Youth in South Africa

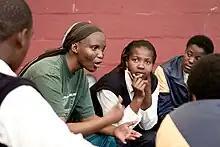
Youth education equality activists of the Equalizers speak to Yoliswa Dwane

Youth in the twenty-first century are more highly educated than in previous decades due to the expansion of youth educational opportunities since the end of apartheid. Older generations have lower levels of average education achievement than younger ones, which is attributable to the apartheid government policies regarding education. According to the South African National Census of 2011, 40.6% of those aged 20–24 years completed grade 12; only 9.9% of those aged 80 years or more completed grade 12. Secondary school enrollment has increased for disadvantaged groups. Despite this, few gains have been made in decreasing the number of young people with little or no education. Race and gender inequalities influence who continues to higher levels of education; black South Africans report that finances are the biggest factor in leaving school. Disabled youth tend to be underrepresented in the education system, which leads to high rates of unemployment.